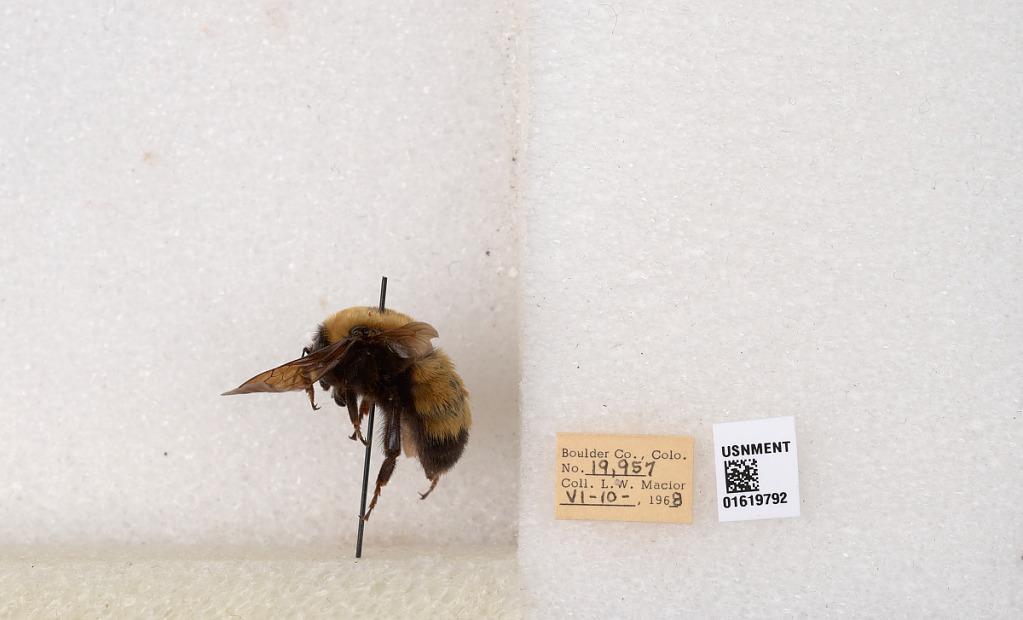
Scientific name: Bombus (Bombus) nevadensis Cresson